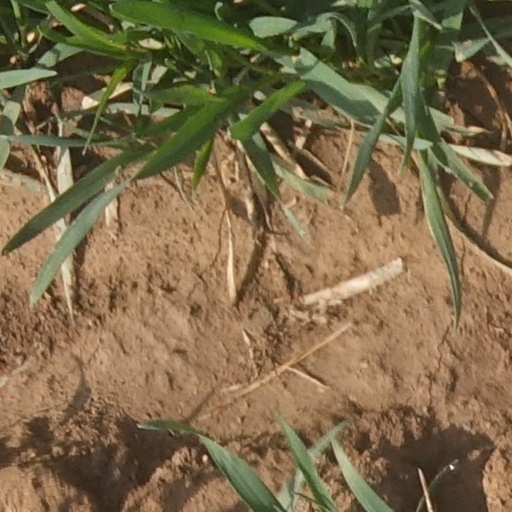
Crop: wheat